Indos in colonial history

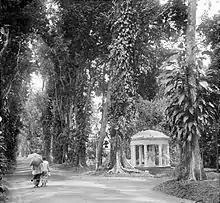
Memorial to Thomas Stamford Raffles wife "Olivia", who died in Java 1814. Erected by him along the "Kanarielaan" in "Lands Plantentuin" (now Bogor Botanical Gardens) in "Buitenzorg" (now Bogor), West Java

A few years into formal colonisation of the East Indies, in Europe the Dutch Republic was occupied by the French forces of Napoleon. This resulted in an influx of French settlers in the East Indies. Notwithstanding the fact that the Dutch government went into exile in England and formally ceded its colonial possessions to Great Britain, the pro-French Governor General of Java Jan Willem Janssens, resisted a British invasion force in 1811 until forced to surrender. He was replaced by the British Governor Raffles, who later founded the city of Singapore. The 10 years of the French-British interregnum (1806–1816) saw an influx of British settlers in the East Indies. To this day one can still find many French and British family names in the Indo community.